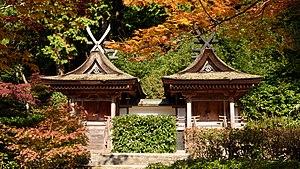
L'époque de Kamakura est l'une des 14 subdivisions traditionnelles de l'histoire du Japon. Cette période, qui commence en 1185 et s'achève en 1333, est placée sous l'autorité politique du shogunat de Kamakura. Elles constitue la première partie du « Moyen Âge » de l'histoire japonaise, qui va jusqu'à la fin du XVIᵉ siècle.